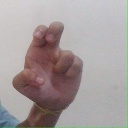
अक्षर: अ